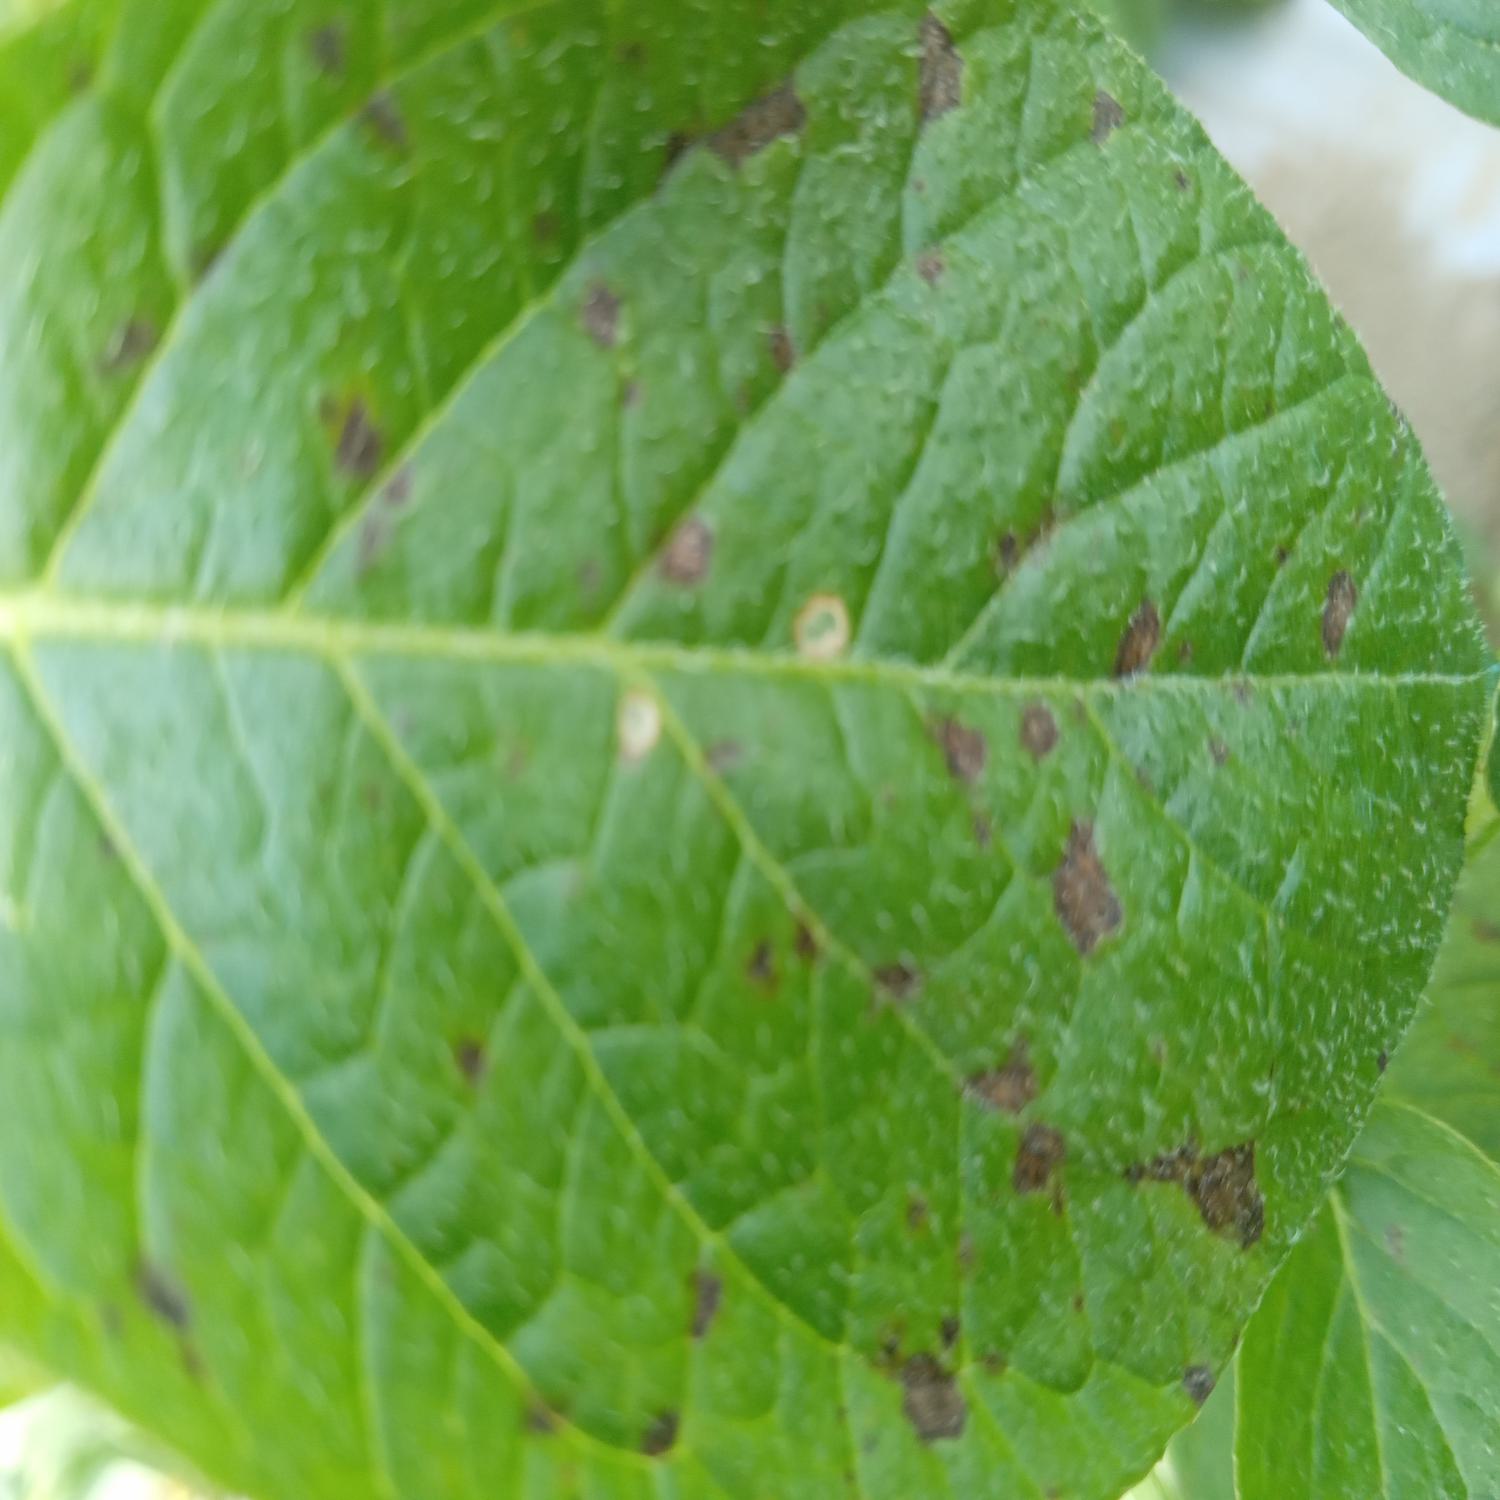
Label: Fungi